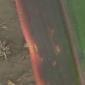
Crop: Maize
Condition: abiotic-disease-d